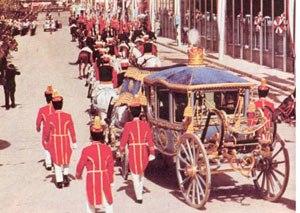
Mohammad Reza Chah Pahlavi ou Muhammad Rizā Shāh Pahlevi dit Aryamehr, né le 26 octobre 1919 à Téhéran et mort le 27 juillet 1980 au Caire, était le second et dernier monarque de la dynastie Pahlavi de la monarchie iranienne. Dernier chah d'Iran, il régne du 16 septembre 1941 au 11 février 1979. Contraint à l'exil le 16 janvier 1979, Mohammad Reza Pahlavi est remplacé par un conseil royal et renversé par la Révolution iranienne, mais n'abdique jamais officiellement. Il succéde à son père, Reza Chah, lorsque ce dernier, jugé trop proche de l'Allemagne nazie, est contraint d'abdiquer en septembre 1941 lors de l'invasion anglo-soviétique de l'Iran. Au lendemain de la Seconde Guerre mondiale, le jeune chah est confronté aux tentatives sécessionnistes dans les provinces du nord-est lors de la crise irano-soviétique et aux rébellions tribales dans le sud du pays. Mohammad Reza Pahlavi se rapproche par la suite des États-Unis et entretient des liens très étroits avec la Maison-Blanche, en particulier avec les présidents Dwight Eisenhower et Richard Nixon.